Albanian blood feud

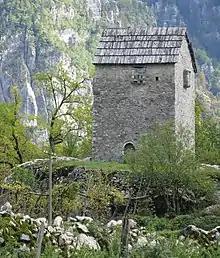
A fortified tower ("kullë") used as a safe haven for men involved in a blood feud. Theth, northern Albania.

In traditional Albanian culture, (English: "blood-taking", i.e. "blood feud") or ("revenge") is the social obligation to kill an offender or a member of their family in order to salvage one's honor. This practice is generally seen as in line with the social code known as the Canon of Lekë Dukagjini or simply the "Kanun" (consisting of 12 books and 1,262 articles). The code was originally a "a non-religious code that was used by Muslims and Christians alike."